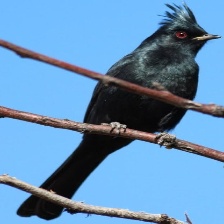
Species: PHAINOPEPLA
Scientific name: PHAINOPEPLA NITENS